High-voltage cable

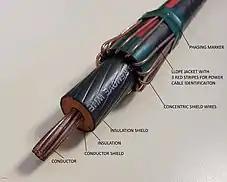
Figure 3, Cross-section of typical 15 kV #2 copper medium-voltage EPR cable. Suitable for URD installation, direct buried, or in a duct. All layers of the cable construction are marked and identified.

Like other power cables, high-voltage cables have the structural elements of one or more conductors, an insulation system, and a protective jacket. High-voltage cables differ from lower-voltage cables in that they have additional internal layers in the insulation system to control the electric field around the conductor. These additional layers are required at 2,000 V and above between conductors. Without these semi-conducting layers, the cable will fail due to electrical stress within minutes. This technique was patented by Martin Hochstadter in 1916; the shield is sometimes called a Hochstadter shield and shielded cable used to be called H-Type Cable. Depending on the grounding scheme, the shields of a cable can be connected to the ground at one end or both ends of the cable. Splices in the middle of the cable can be also grounded depending on the length of the circuit and if a semiconducting jacket is employed on direct buried circuits.